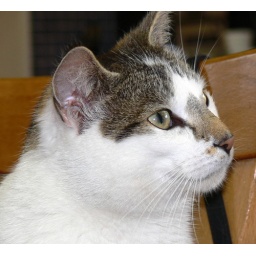
sitting at the kitchen table hoping for food....he acts like he owns the place, just wanders in and sits down.